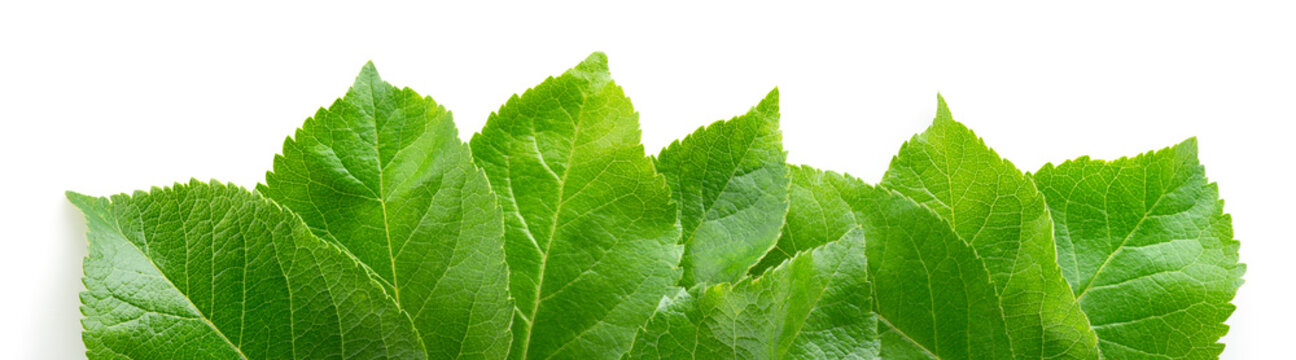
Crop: apple
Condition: healthy